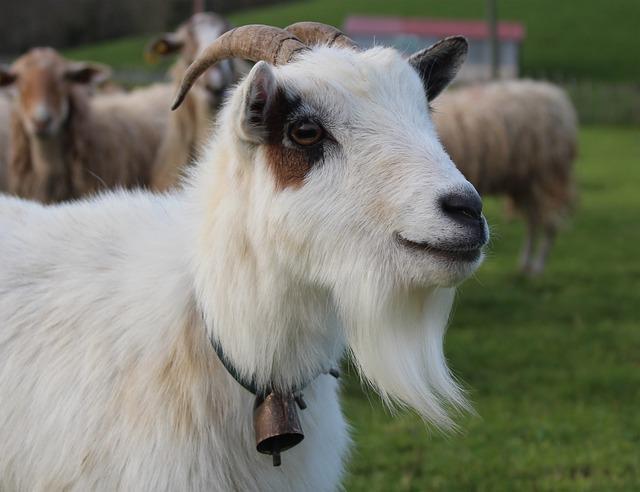
sheep